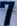
Number: 7